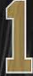
Number: 1